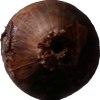
Label: red_onion